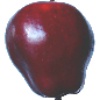
Label: Apple Red Delicious 1